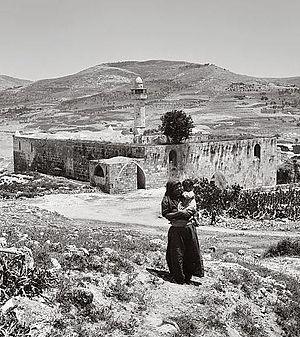
Jean le Baptiste ou Jean Baptiste, de son nom de naissance Yohanan, est un personnage majeur du christianisme et de l'islam. Sur le plan historique, son existence est attestée par un passage de Flavius Josèphe, il fut un prédicateur juif du temps de Jésus de Nazareth.